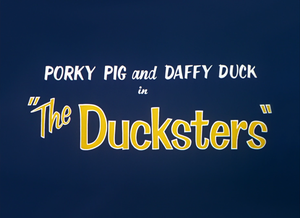
Quitte ou double est un court métrage d'animation américain de la série Looney Tunes mettant en scène Daffy Duck et Porky Pig, réalisé par Chuck Jones et produit par la Warner Bros. Cartoons, sorti en 1950. En 1997, le cartoon est redoublé en français et est renommé Questions pour un cochon, un jeu de mots avec celui de Questions pour un champion.